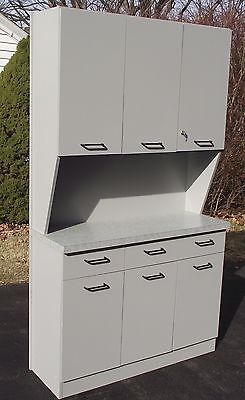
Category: cabinet